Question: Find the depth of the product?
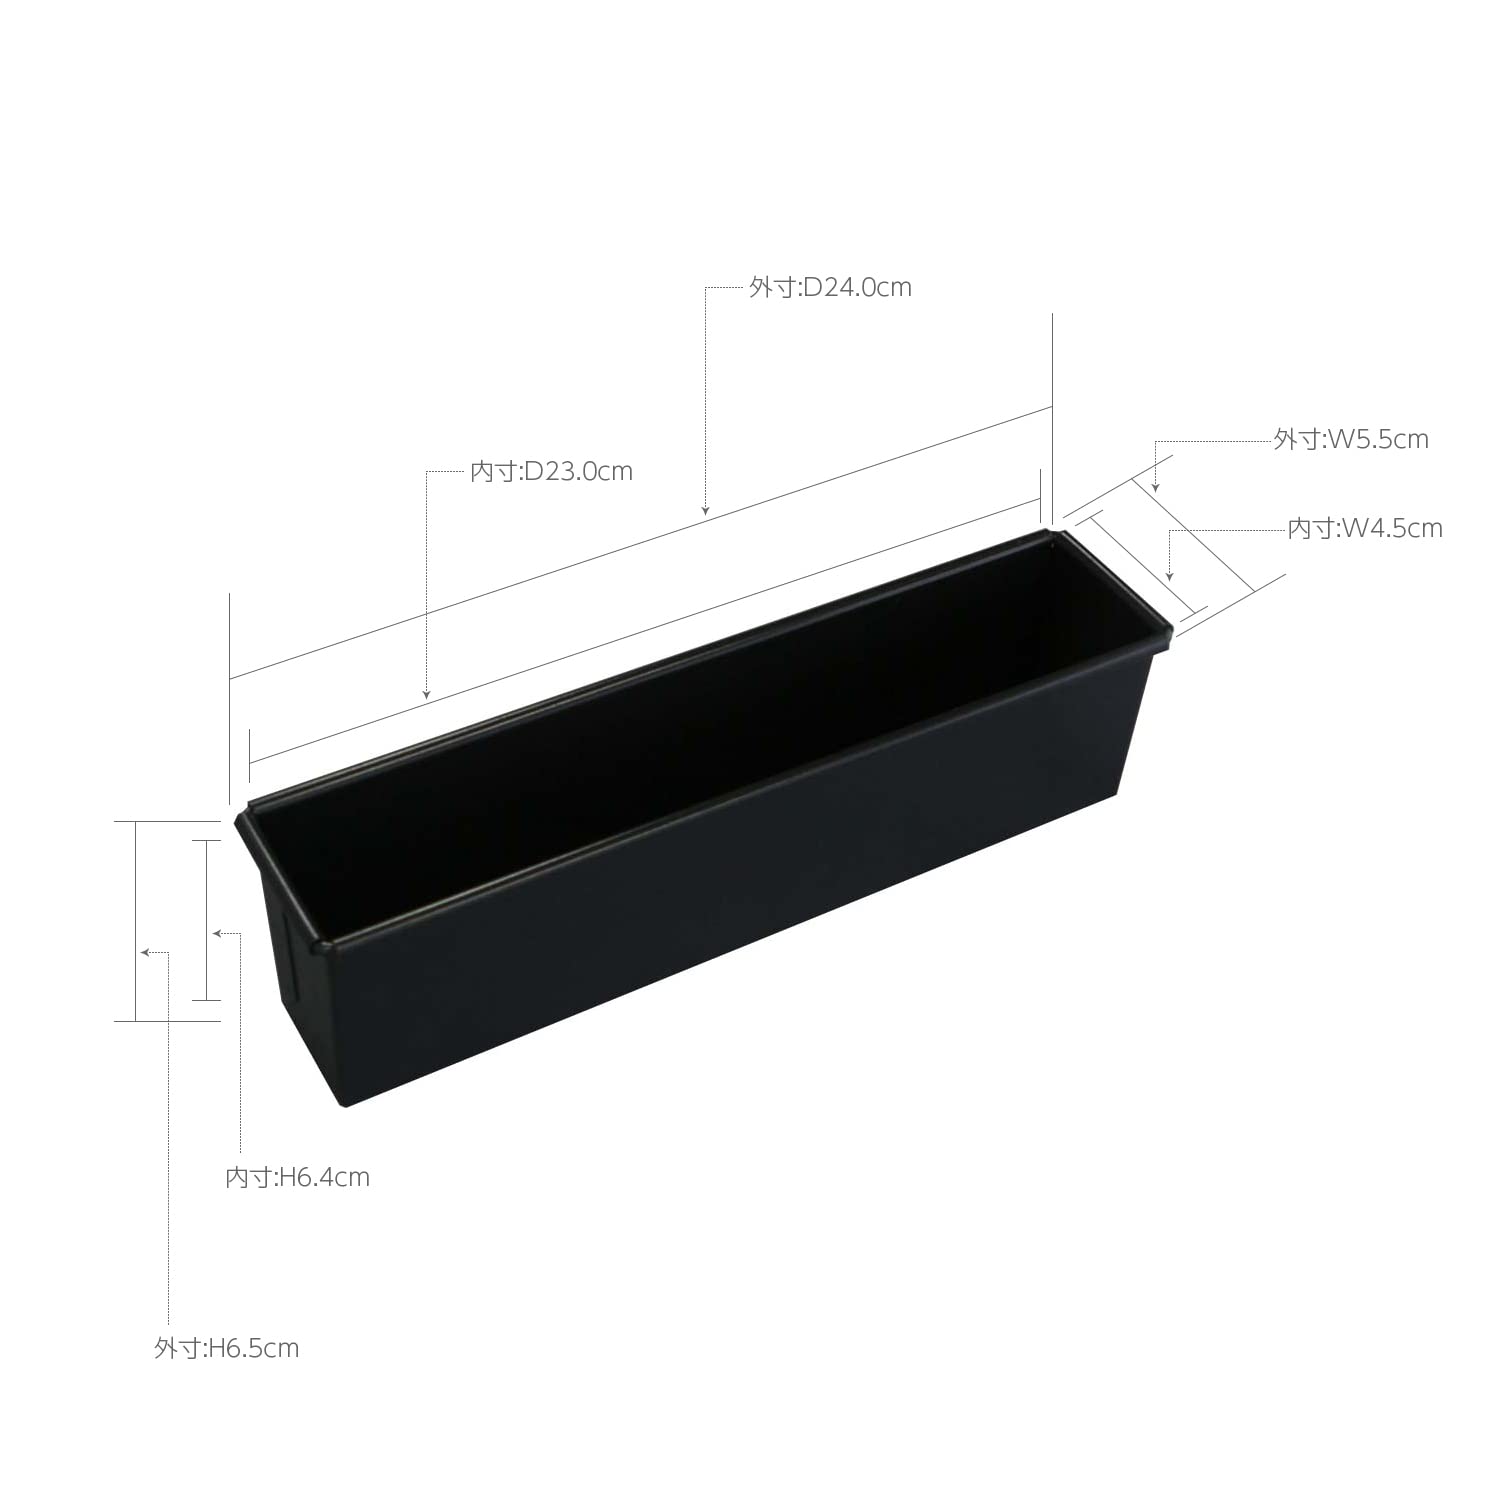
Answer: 23.0 centimetre